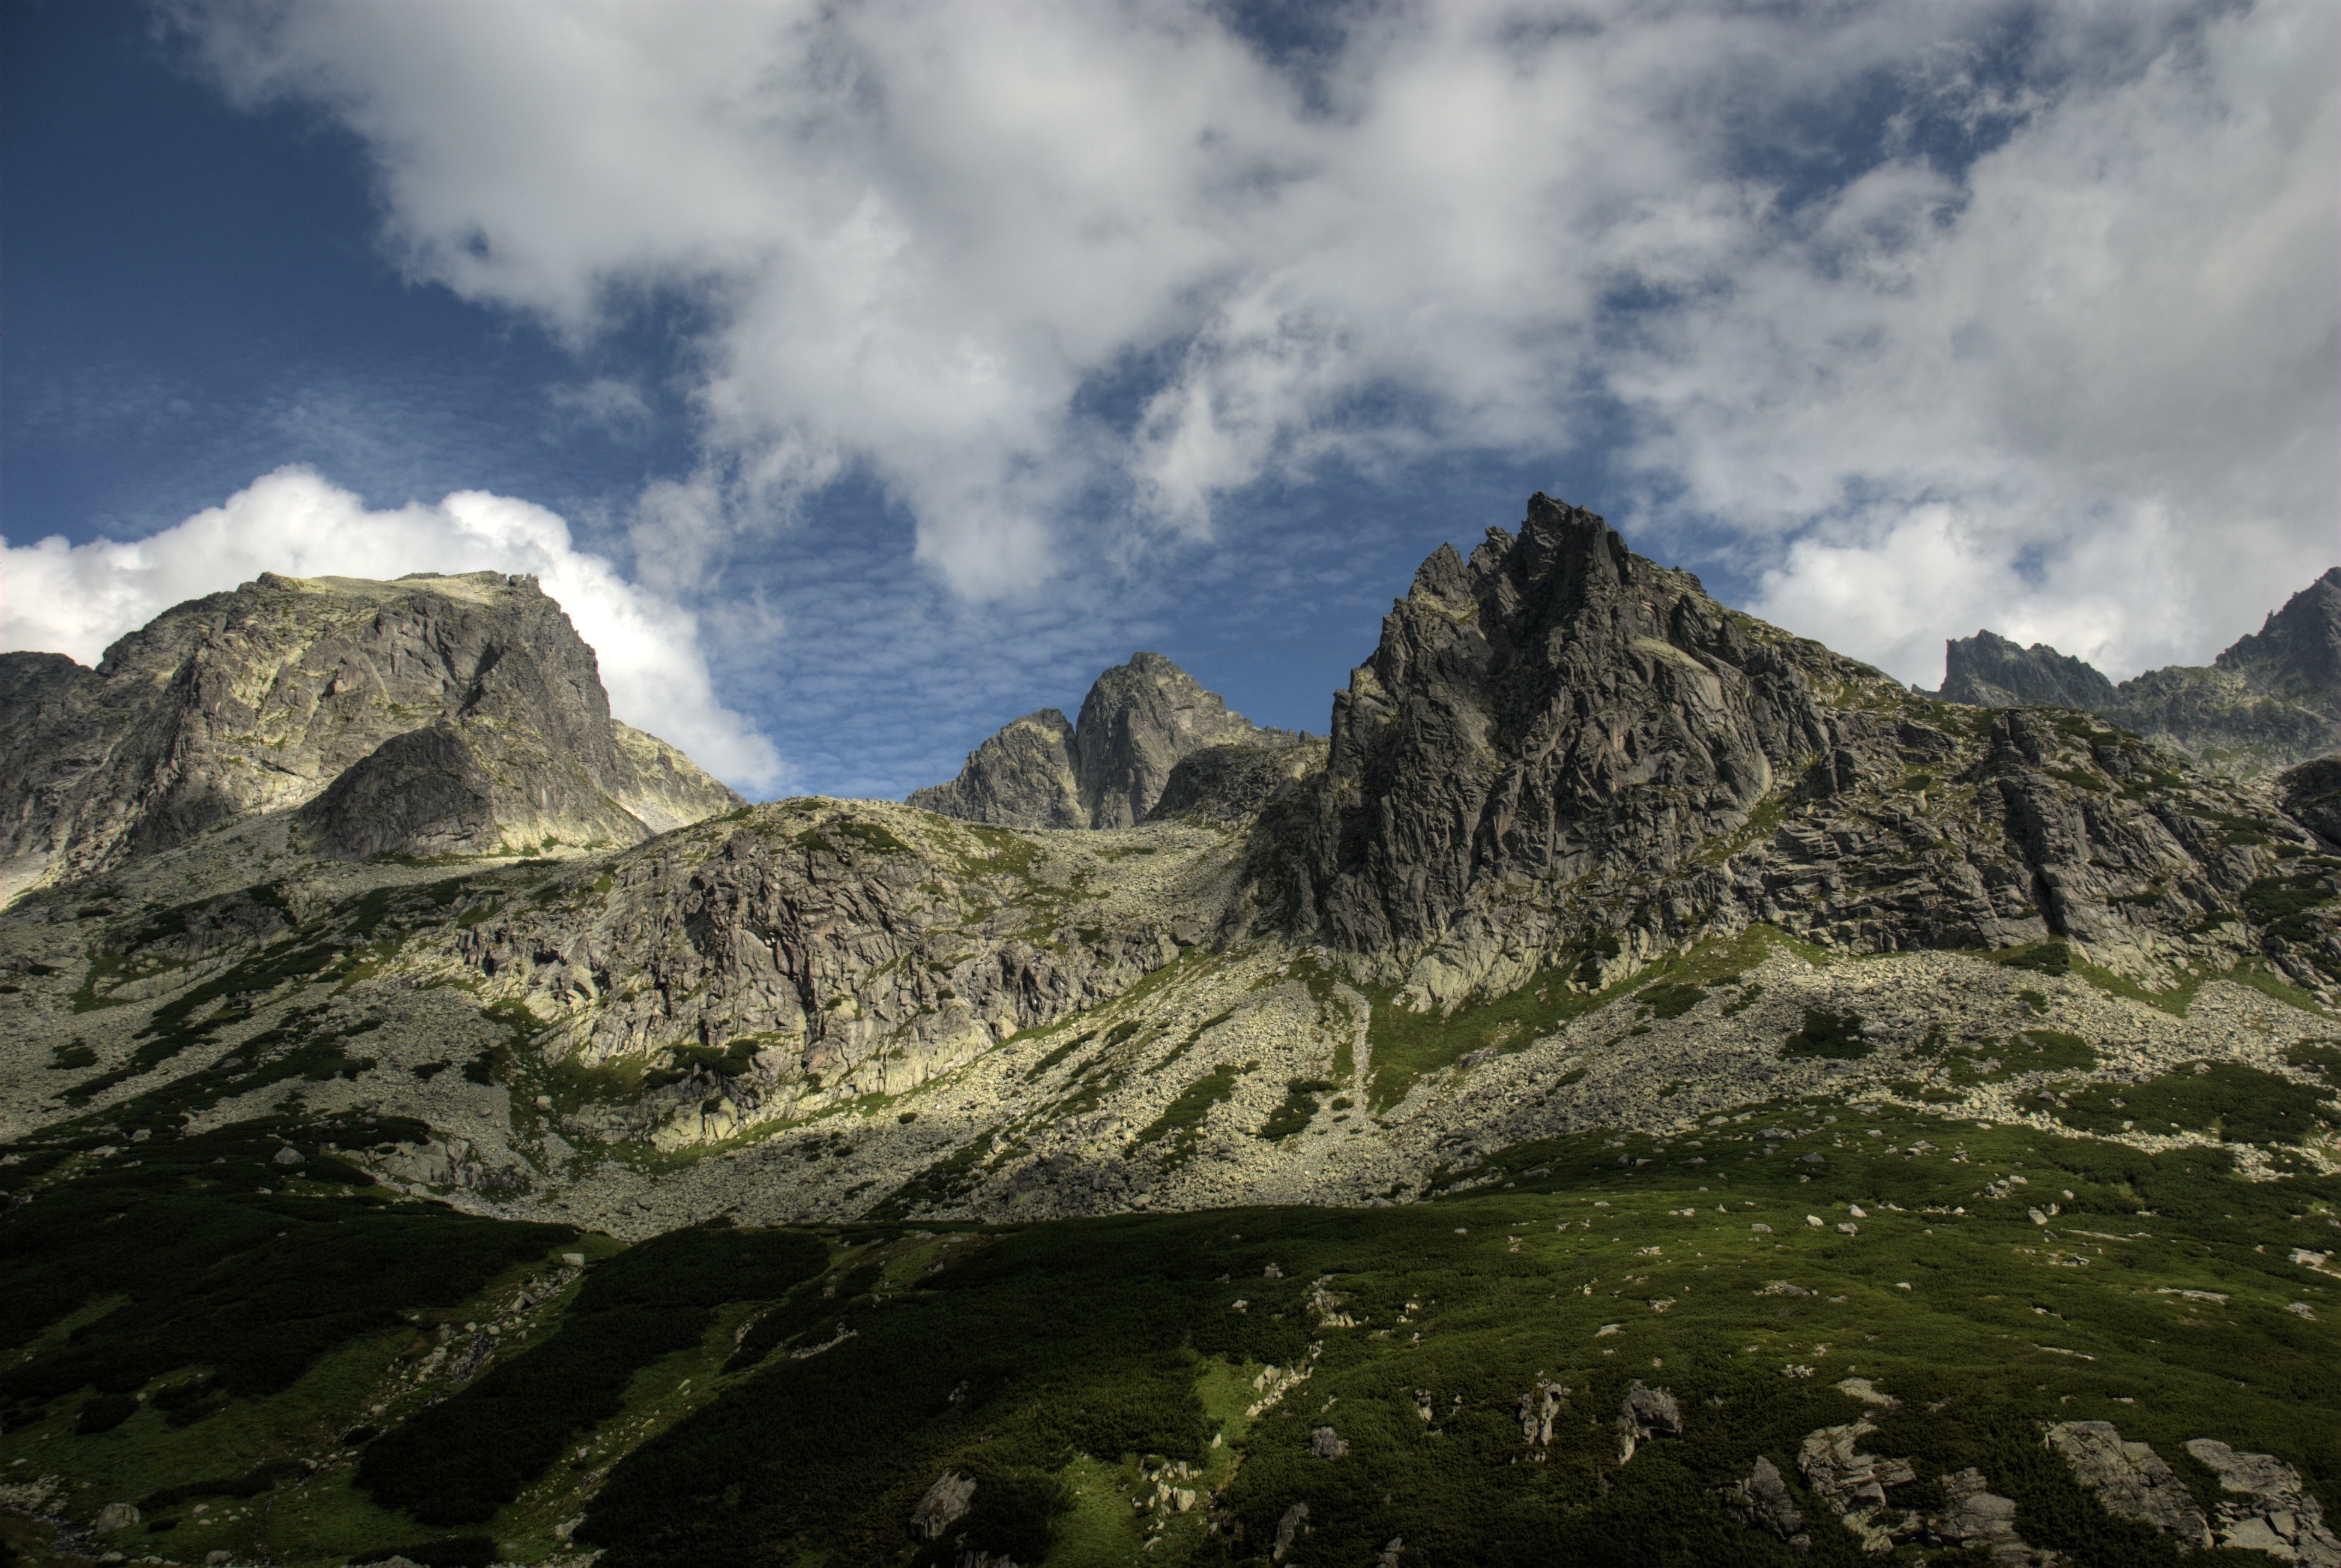
landscape, nature, rock, wilderness, walking, mountain, cloud, sky, hill, view, valley, mountain range, holiday, tourism, highland, terrain, ridge, summit, top view, rocks, geology, mountains, alps, badlands, plateau, fell, top, loch, tatry, slovakia, landform, the high tatras, mountain pass, the slovak tatras, geographical feature, mountainous landforms